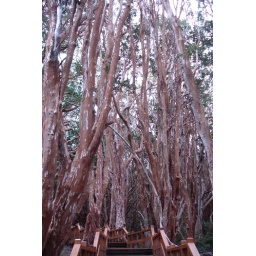
The red wood trees (apparently myrtle trees) in Bosque de Arrayanes in Nahuel Huapi National Park, near San Carlos de Bariloche